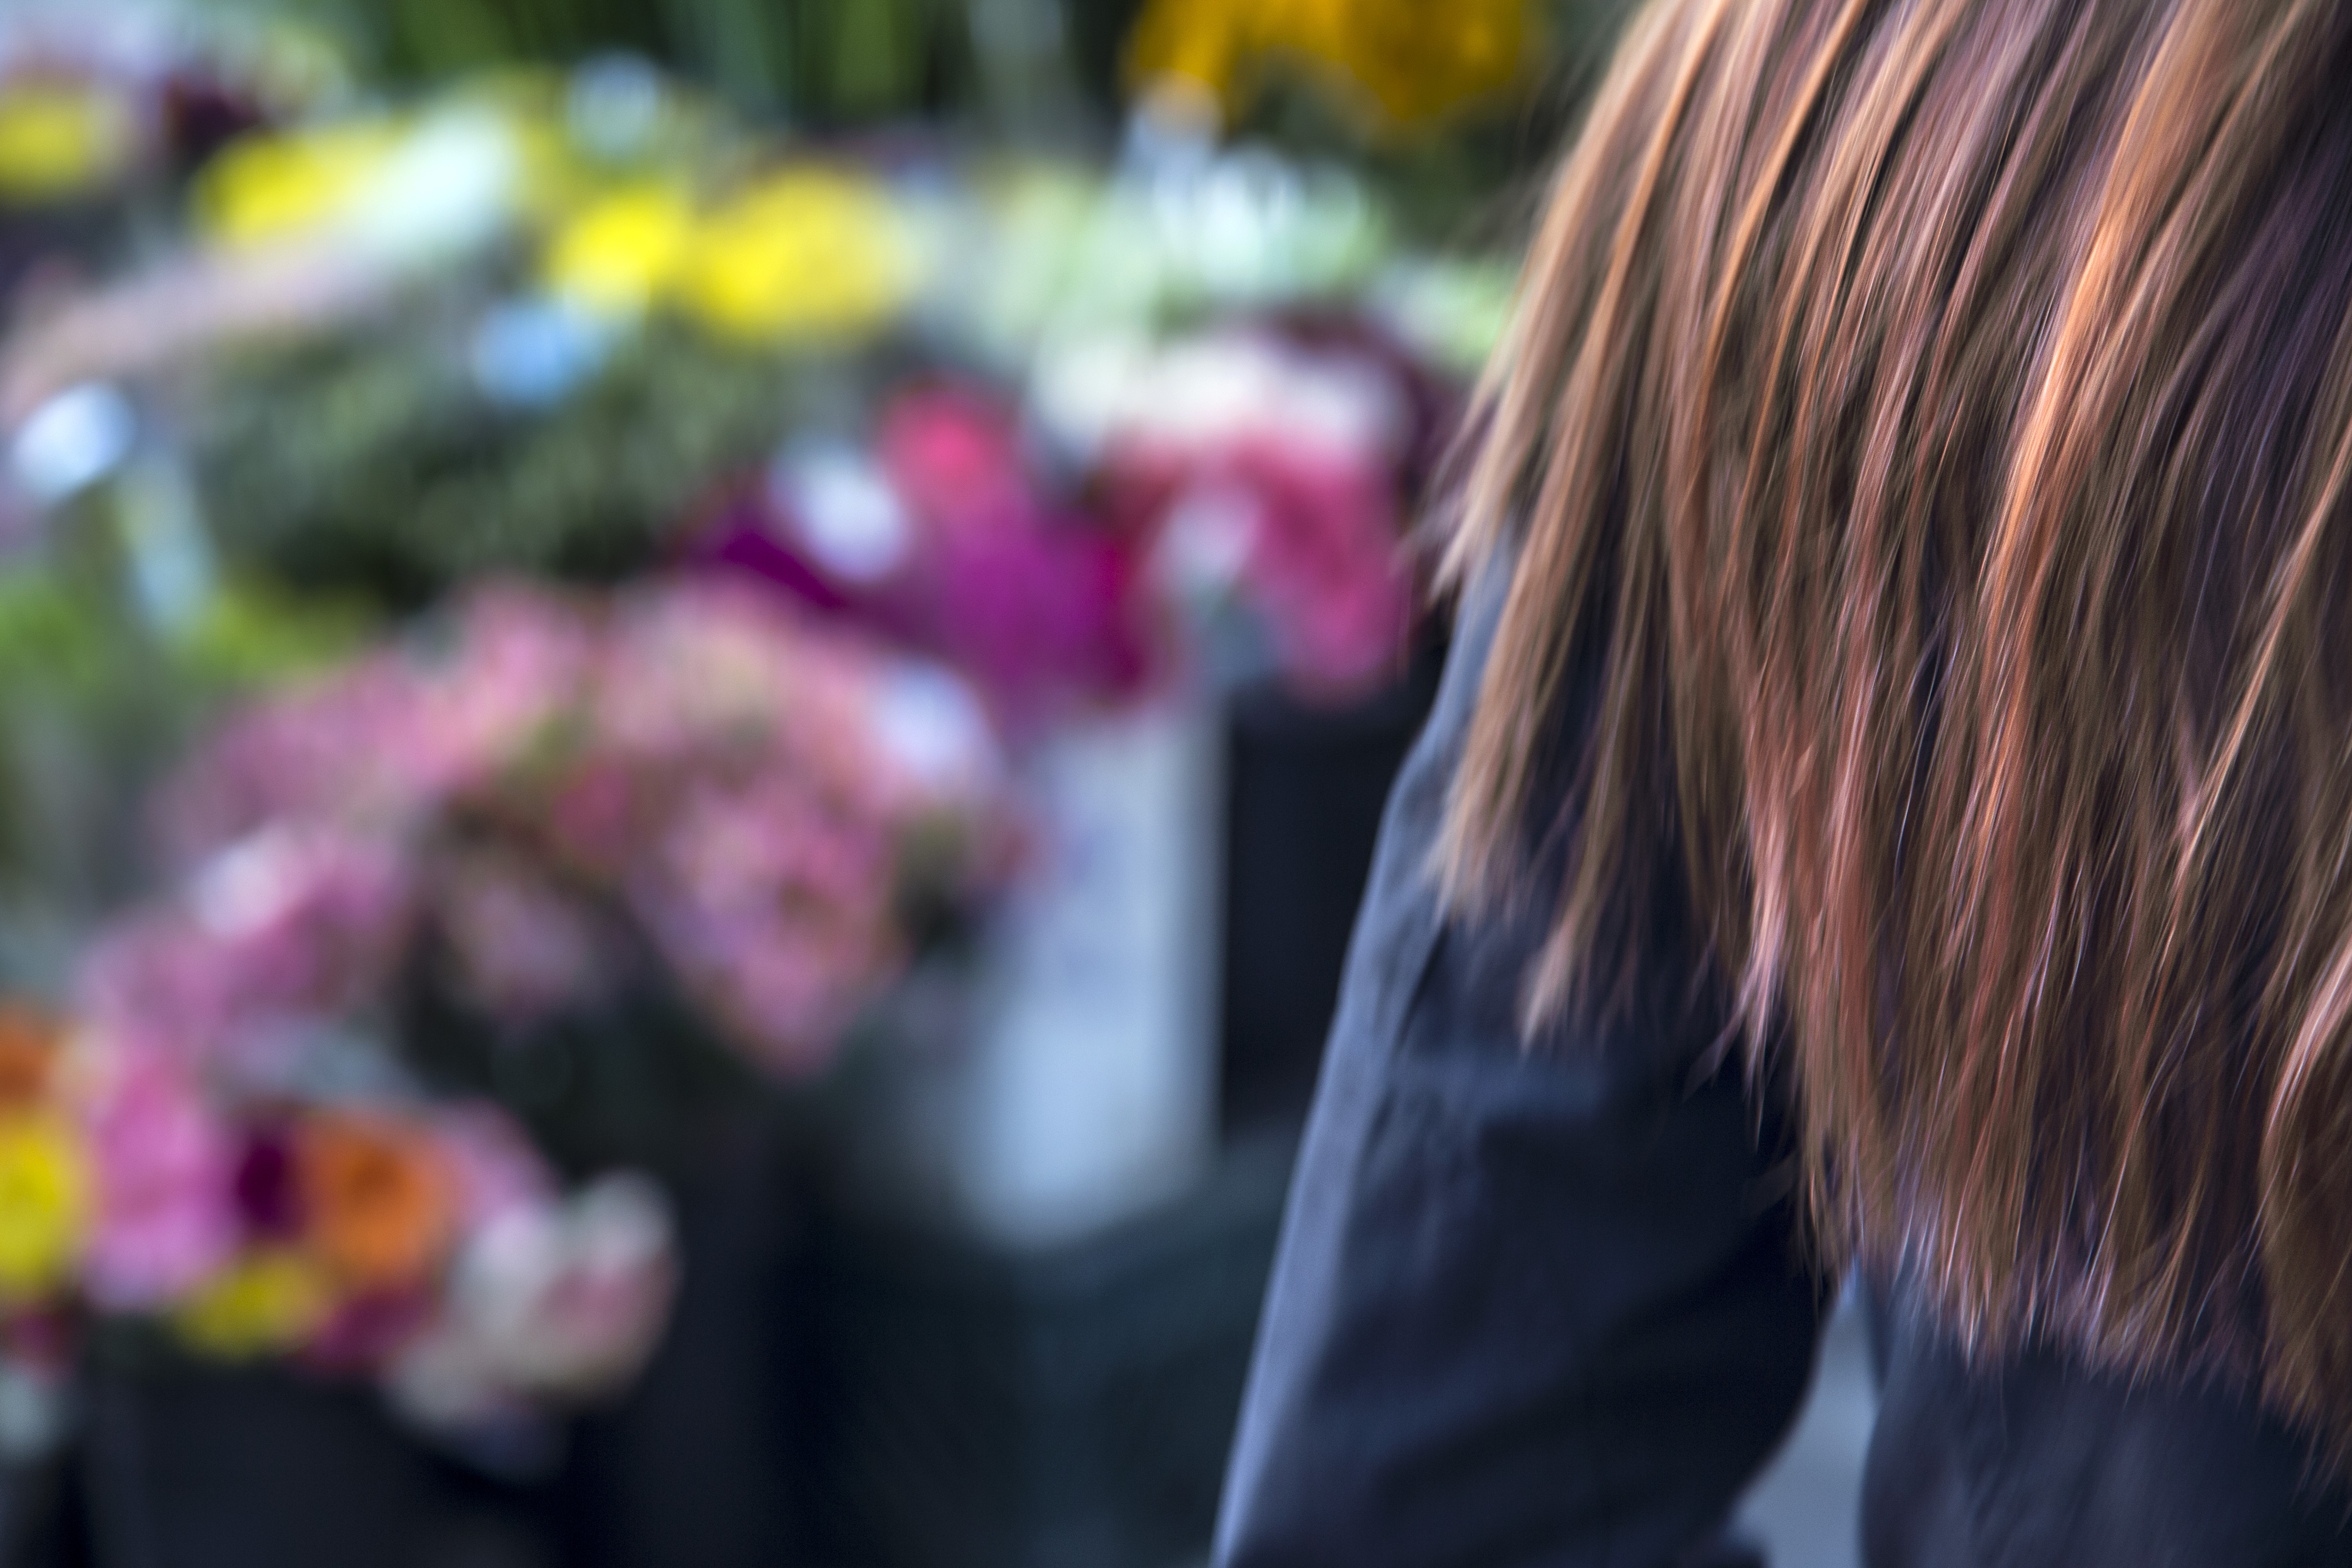
person, plant, girl, woman, hair, flower, spring, color, flowers, sanfrancisco, eye